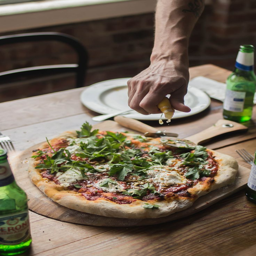
pizza dough is really easy to make - see the recipe .